Ichinomiya, Aichi (town)

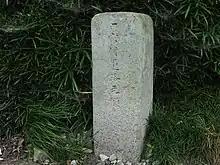
The Kilometre Zero of Ichinomiya

Ichinomiya was named after the Ichinomiya of Mikawa Province, the Toga Shrine.